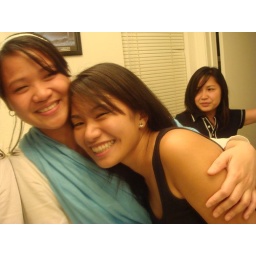
mirror in the bathroom